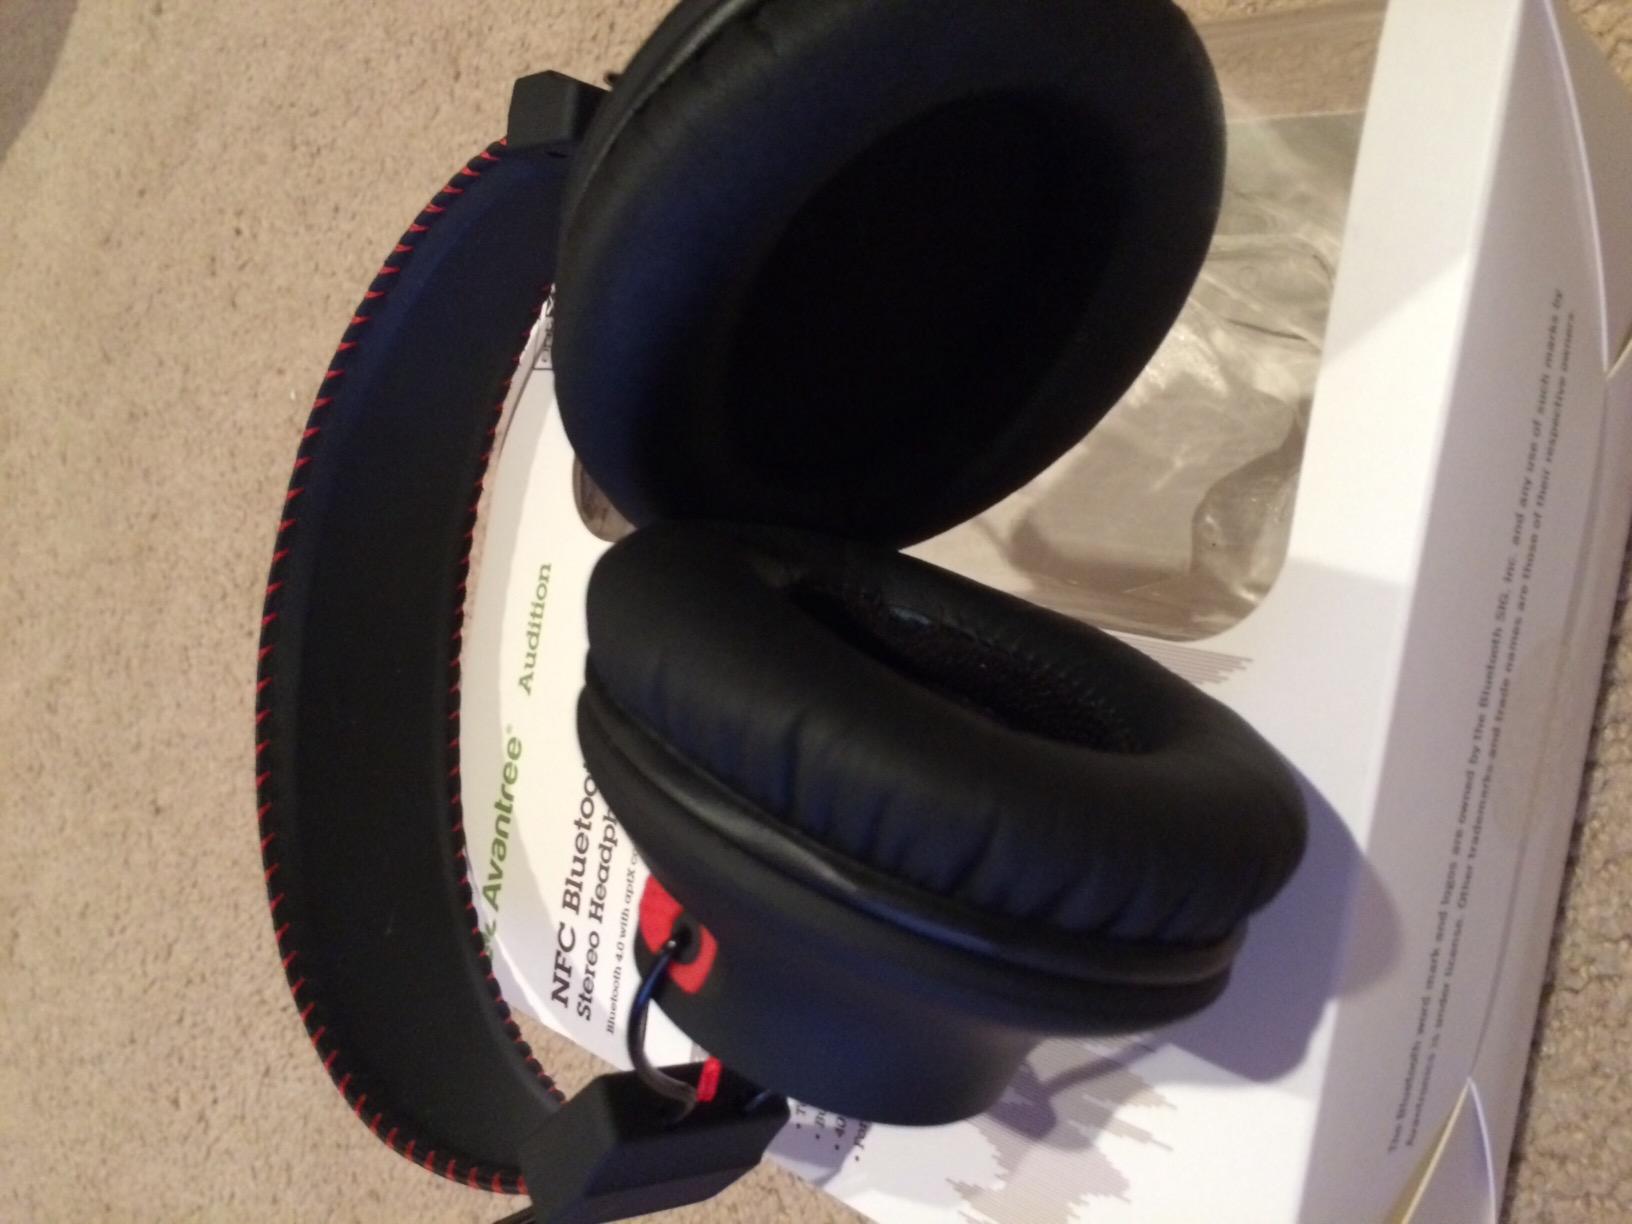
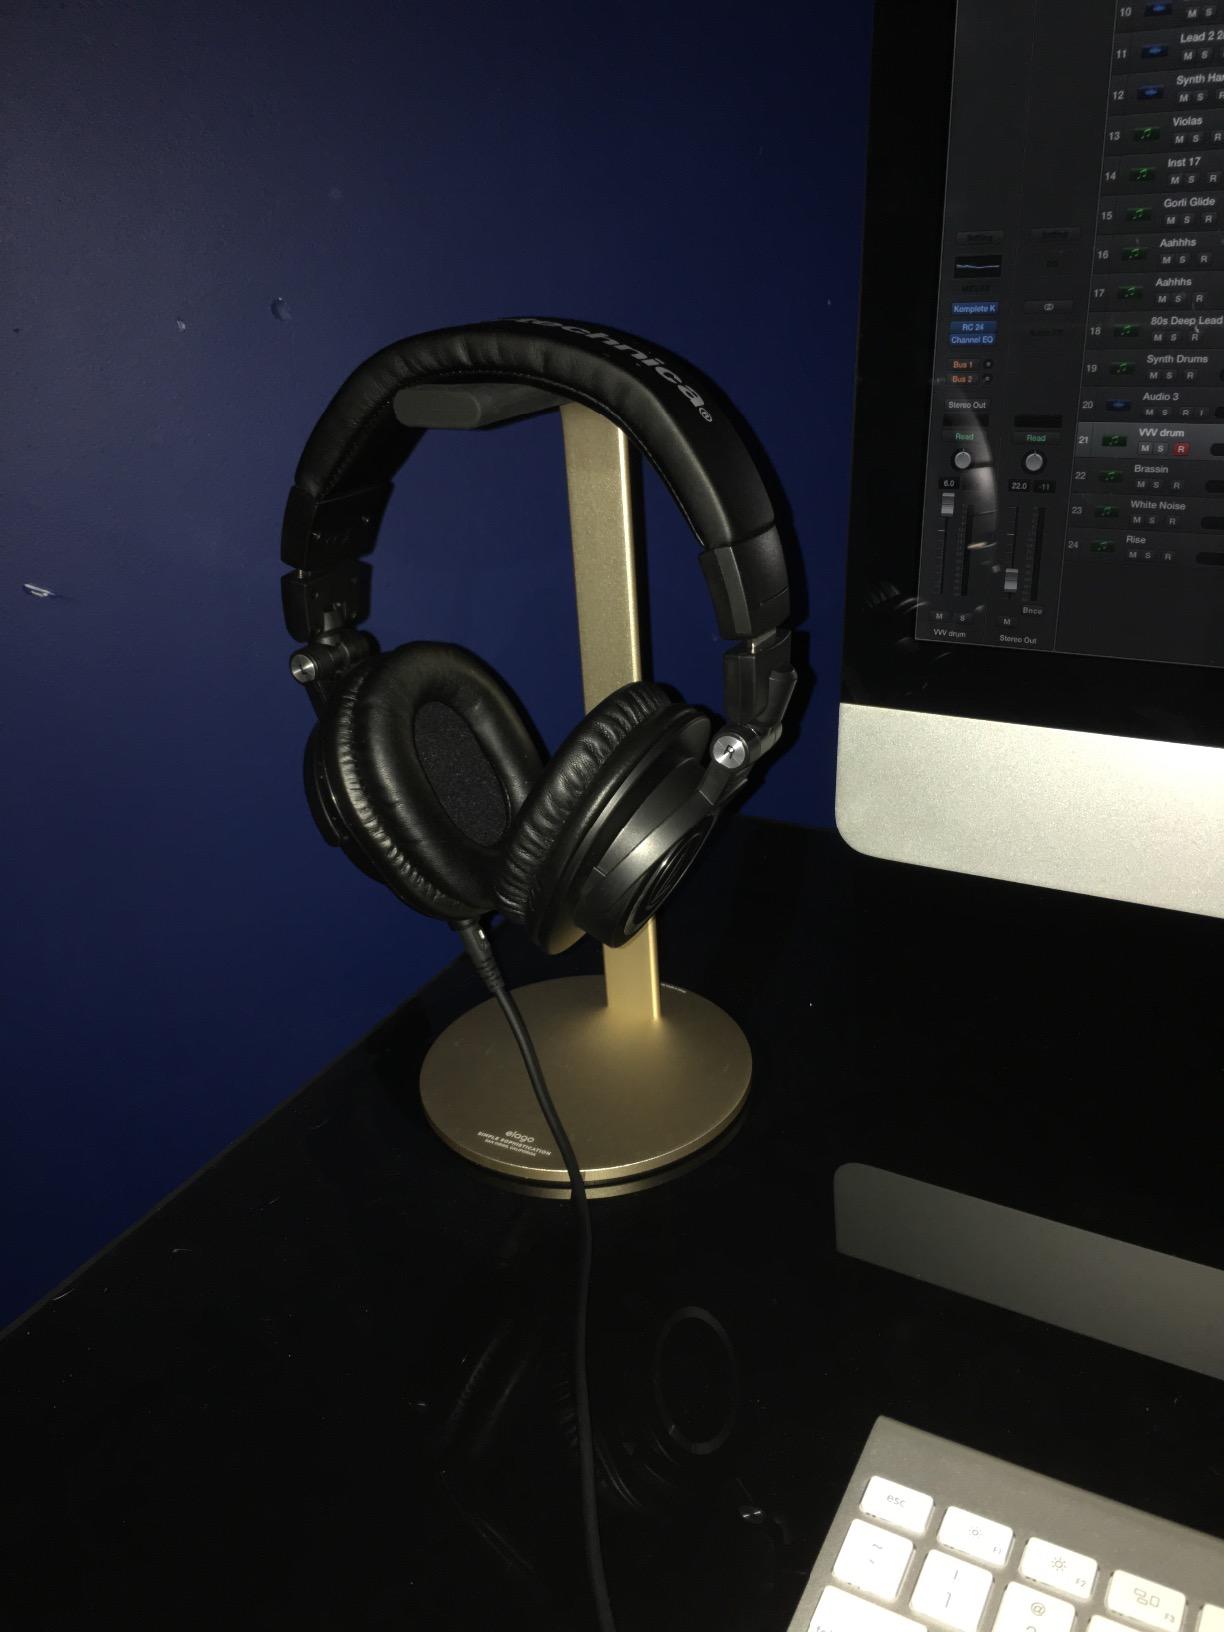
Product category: headphones
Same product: no